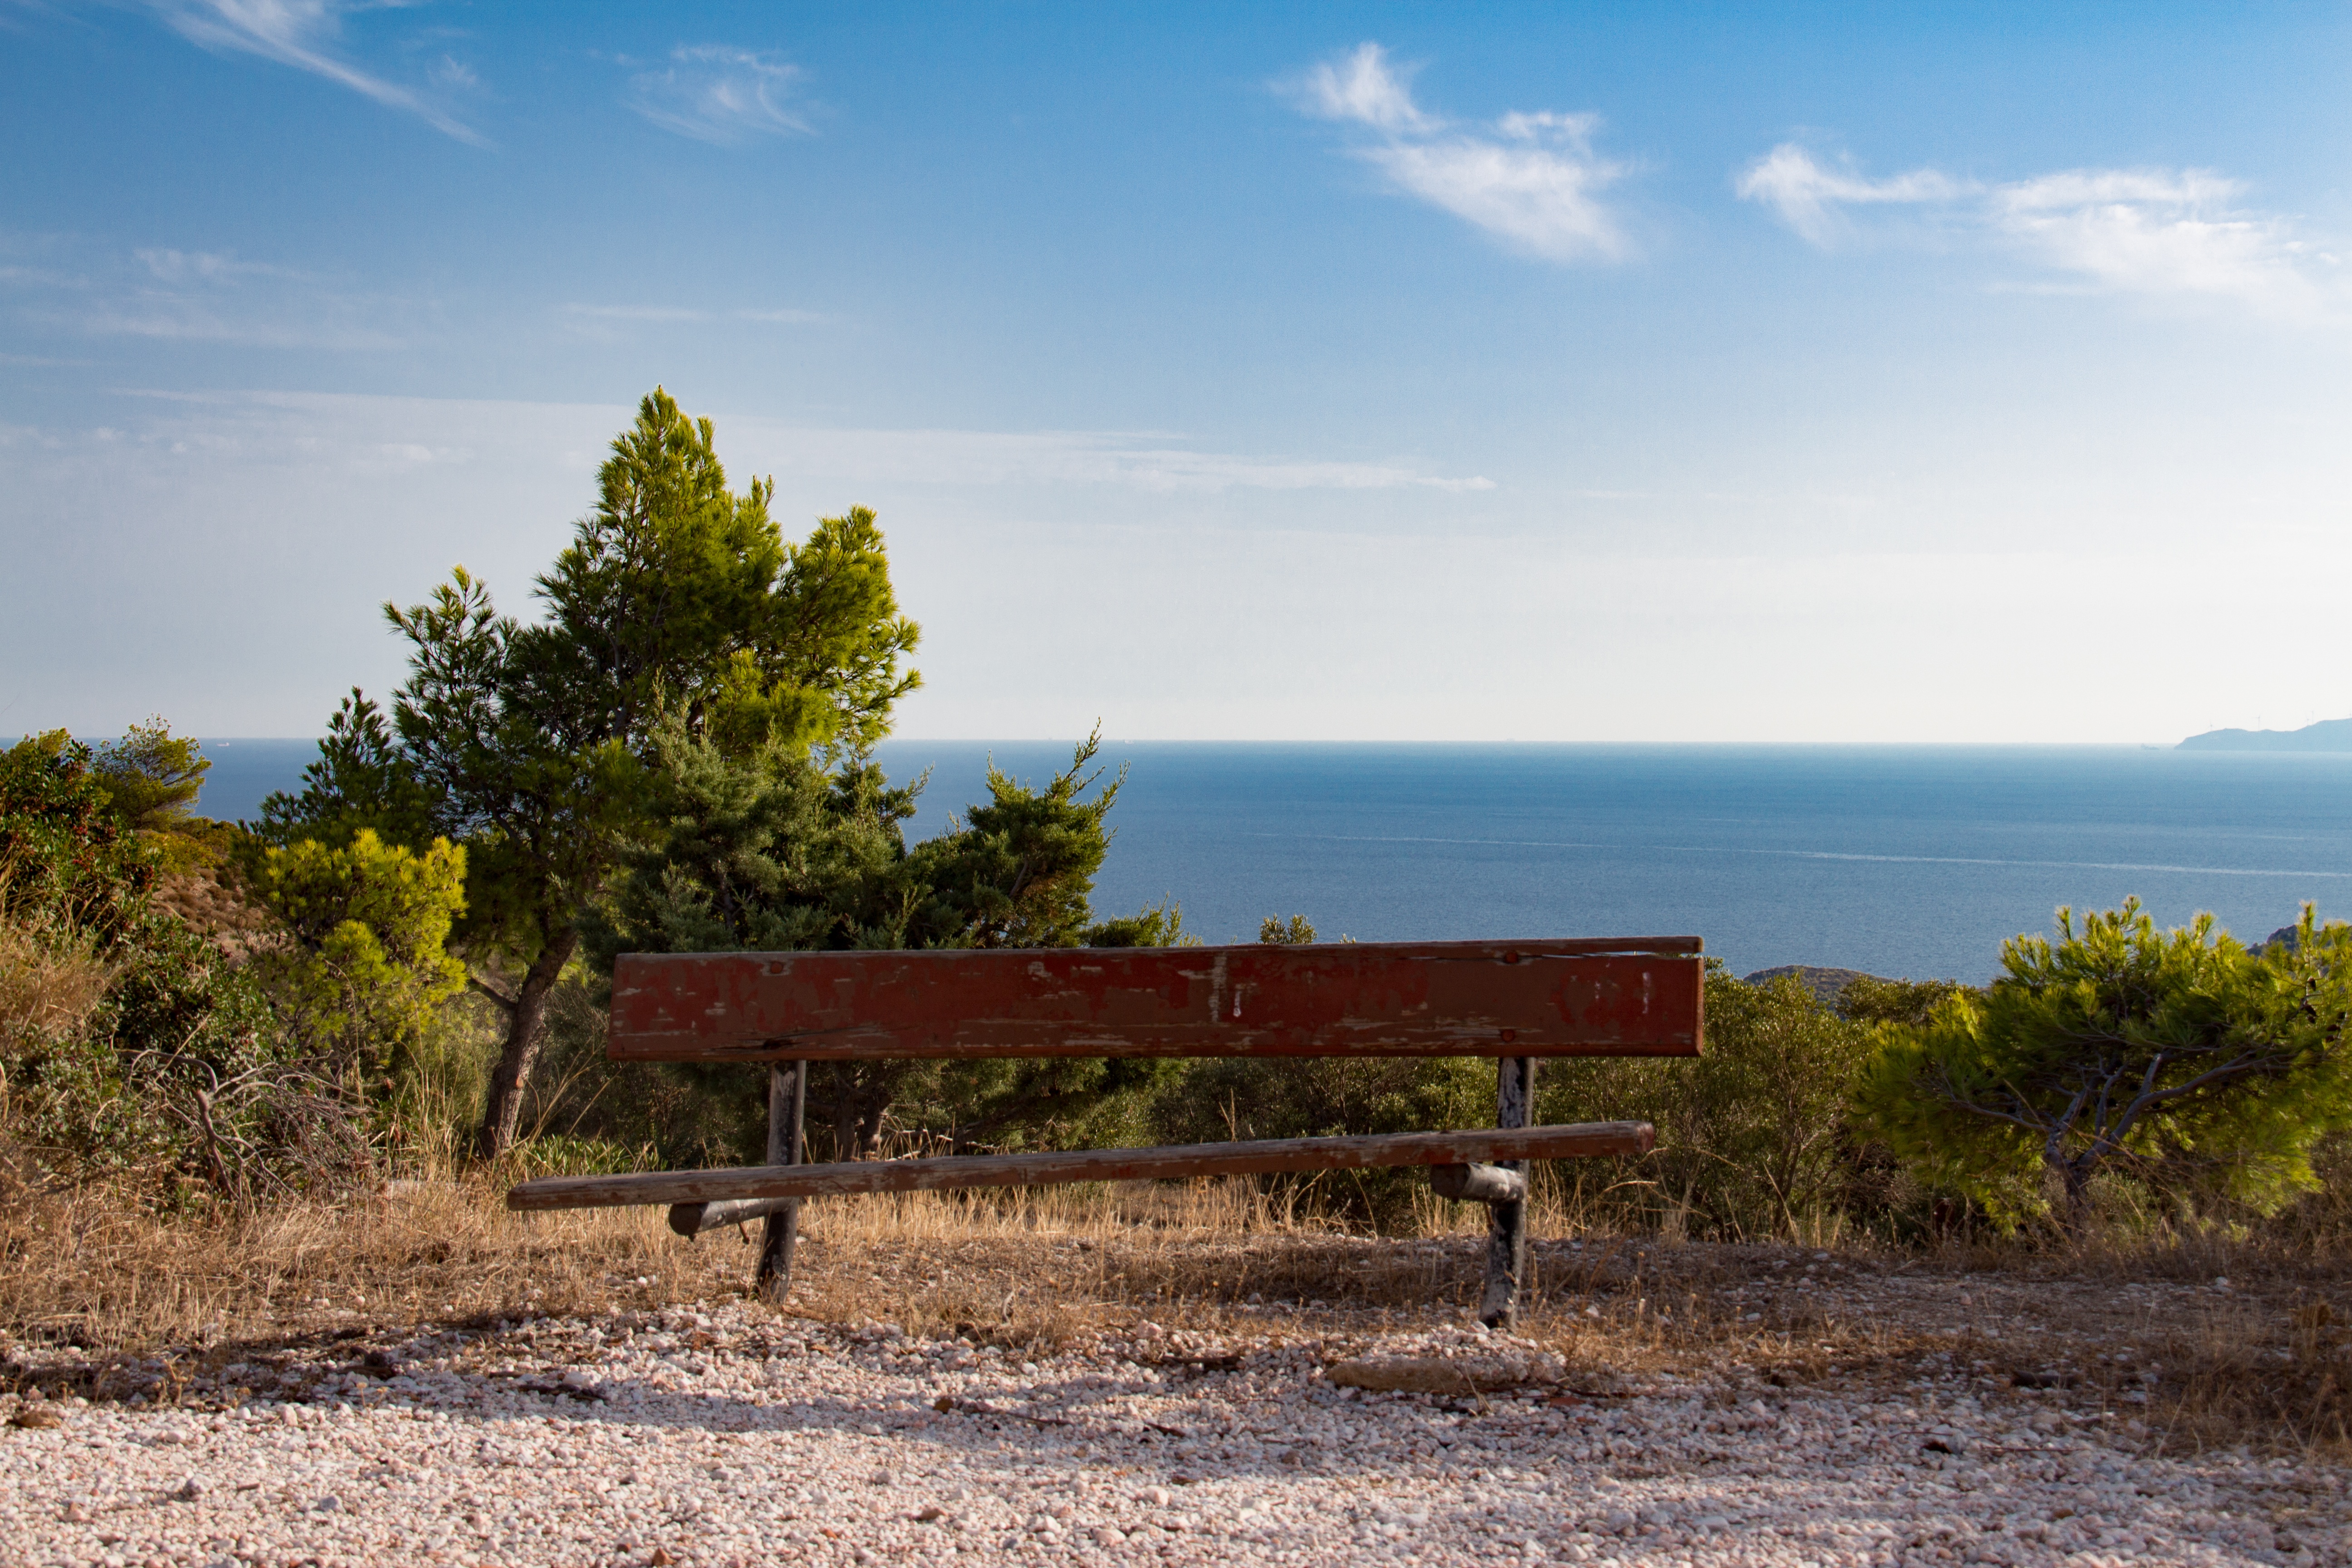
beach, landscape, sea, coast, tree, horizon, field, hill, shore, vacation, agriculture, rural area, natural environment